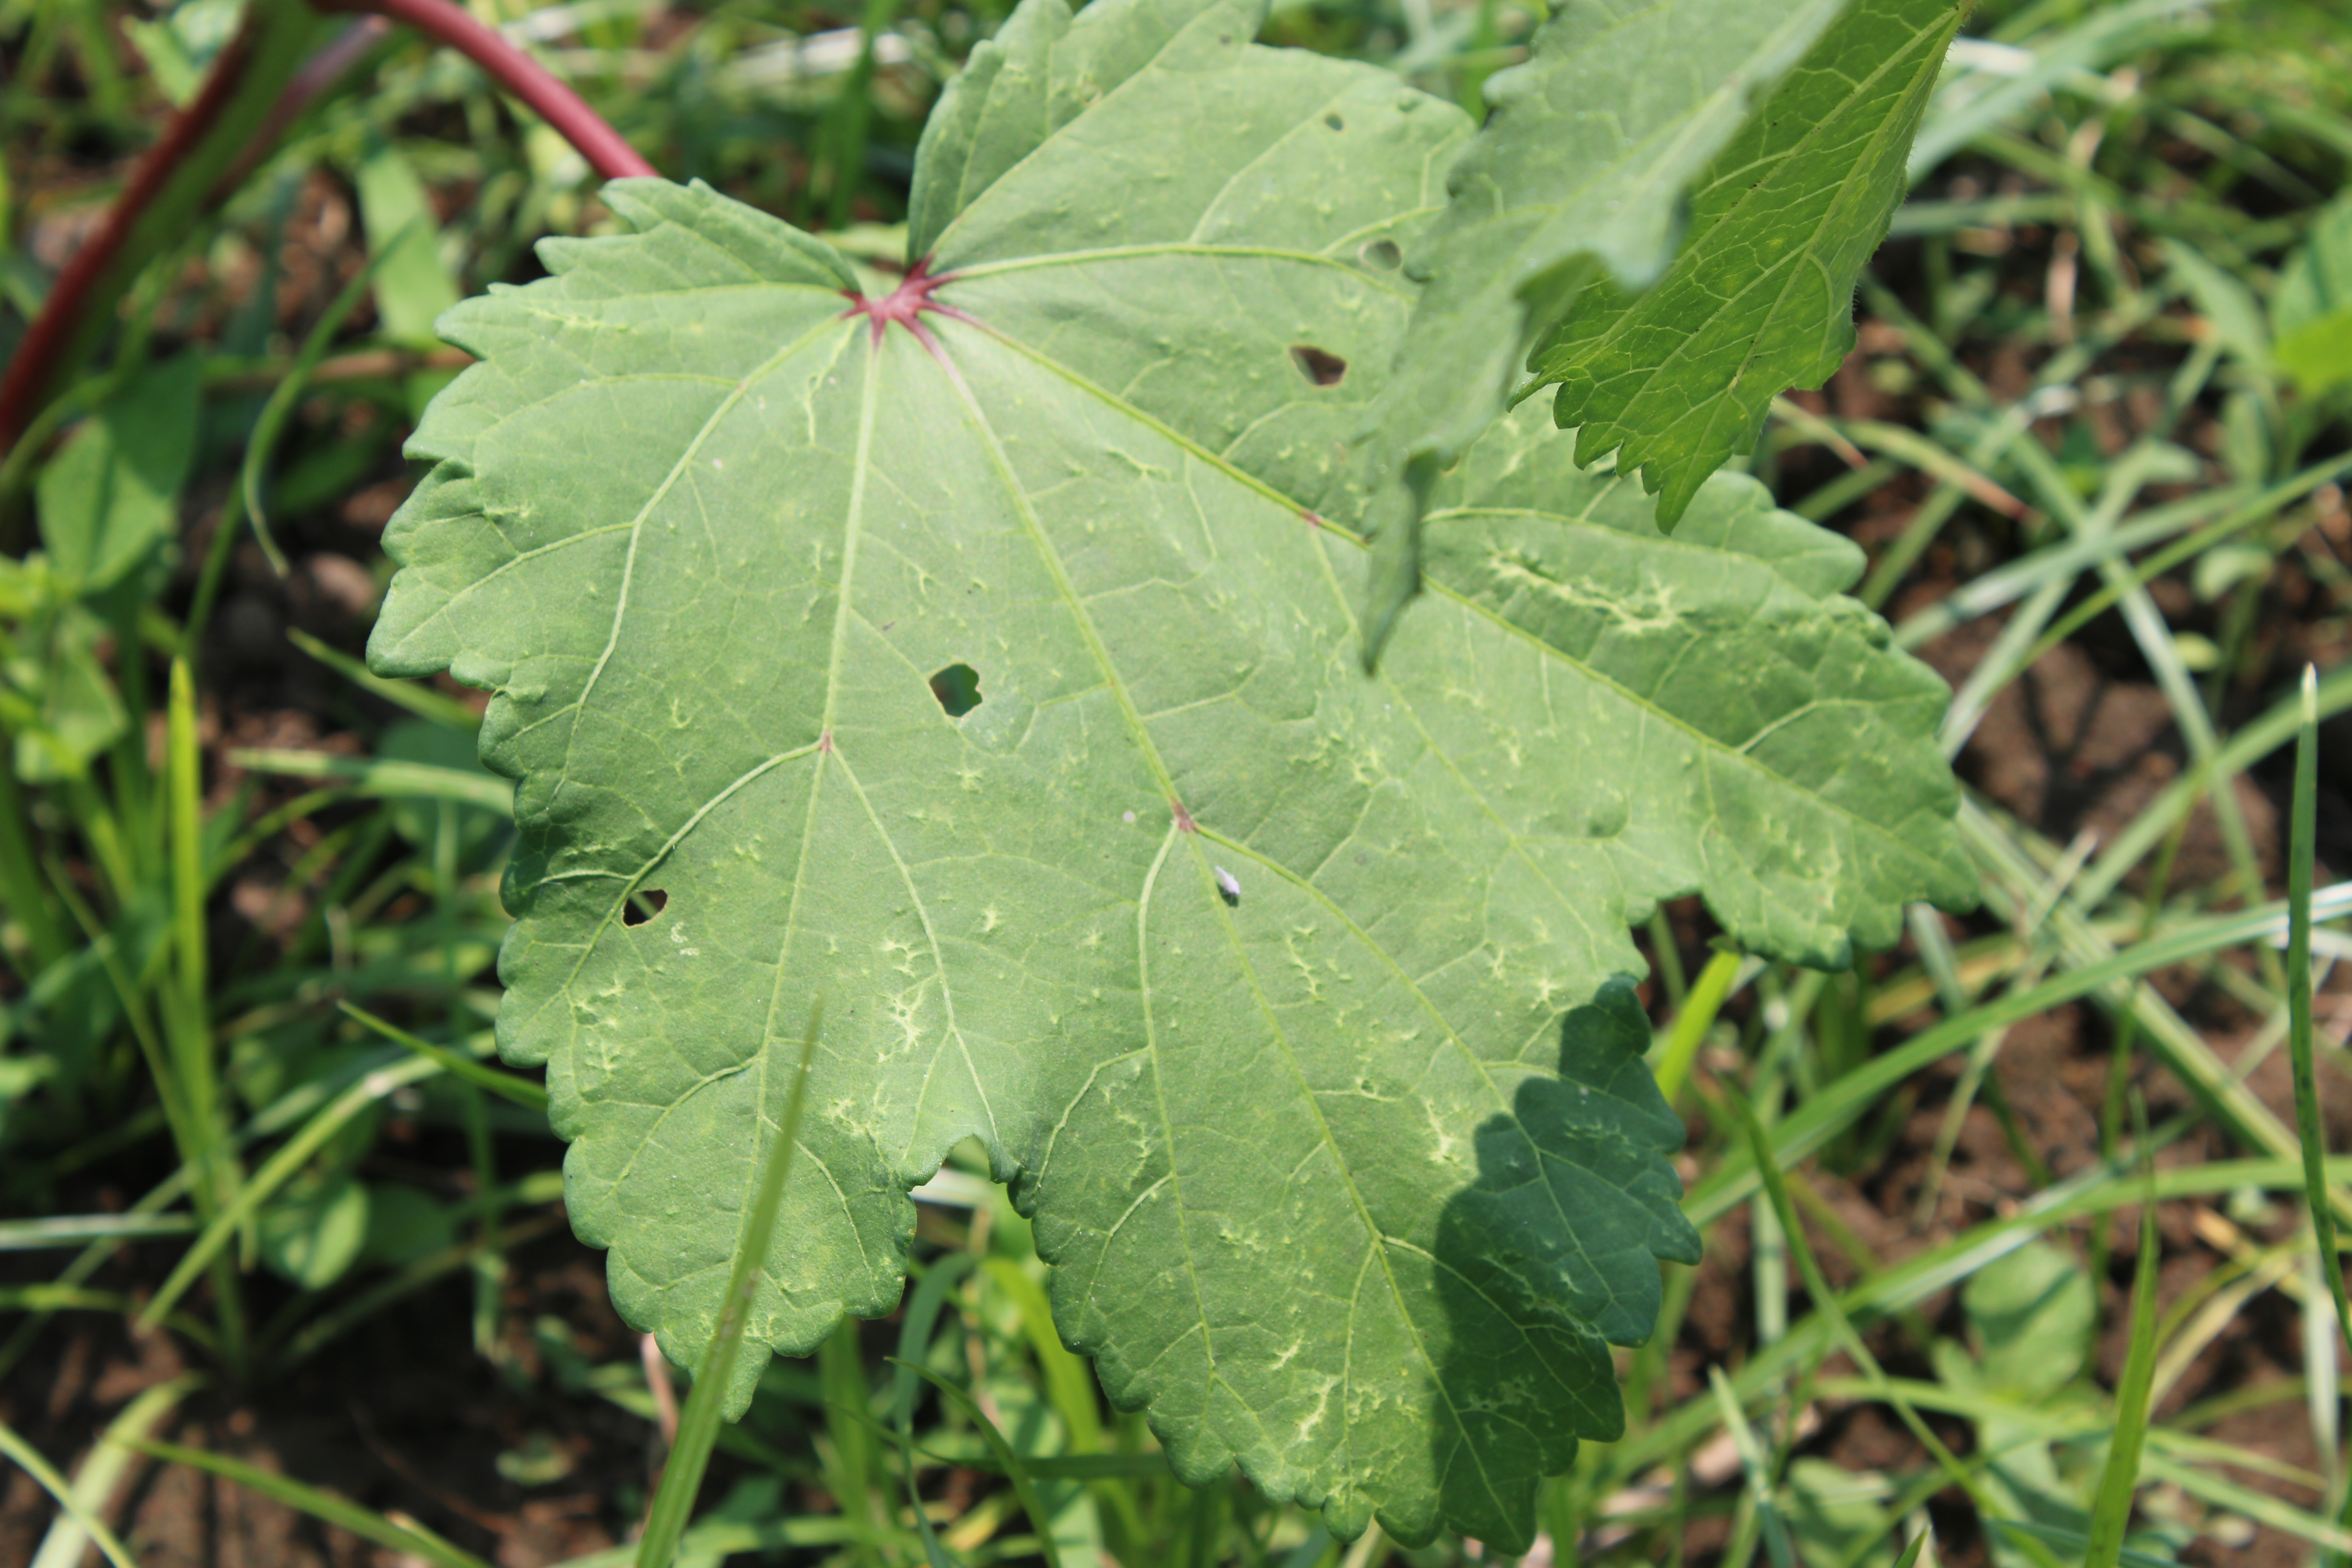
Label: Alternaria Leaf Spot